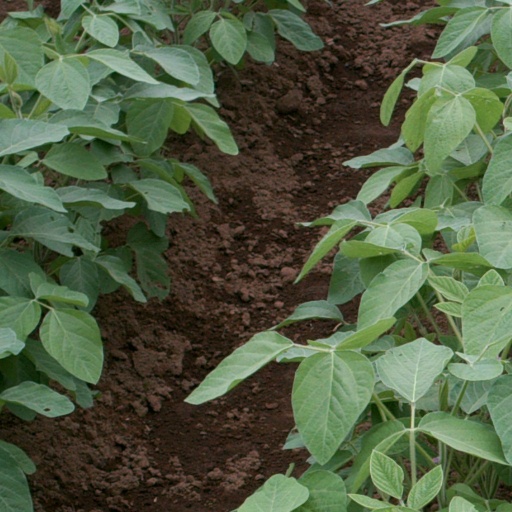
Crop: soybean